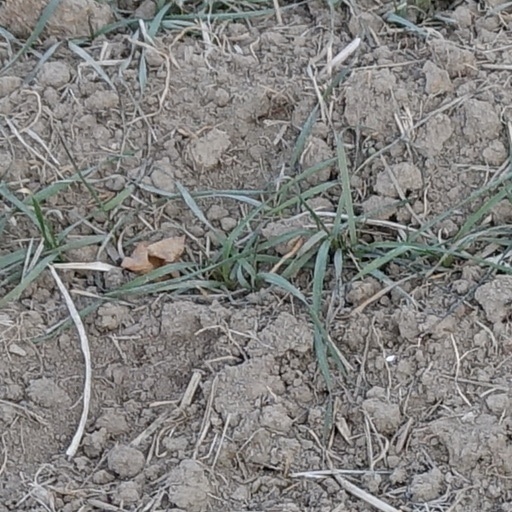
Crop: wheat